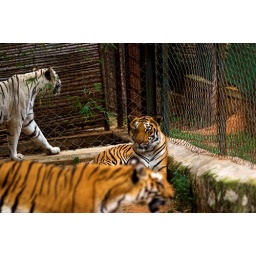
mother in foreground, cub in focus, white tiger paces listlessly